Saturday Disney

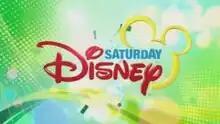
"Saturday Disney" title card used from 31 March 2012 to 24 September 2016

Saturday Disney is a long-running Australian children's television program which aired on the Seven Network in Australia for over 26 years, with the first episode going to air on 27 January 1990. The show was a television block which aired on Saturday mornings, consisting mainly of Disney television series dispersed between hosted content. The original presenters were Jeniene Mapp, James Sherry and Sofie Formica, and the final presenters were Nathan Morgan, Candice Dixon and Teigan Nash. Many hosts have gone on to achieve successful careers in Australian television.